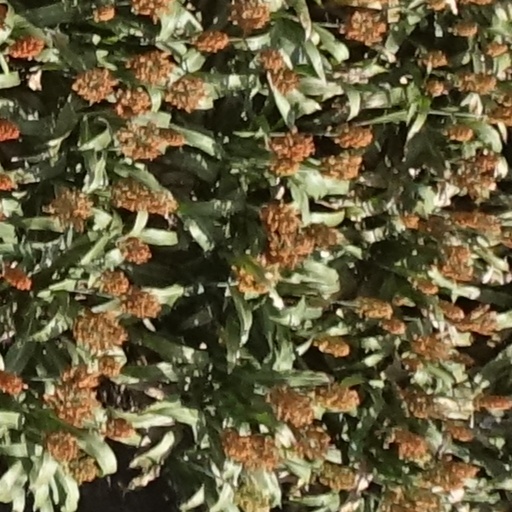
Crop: sorghum